Whole-tone scale

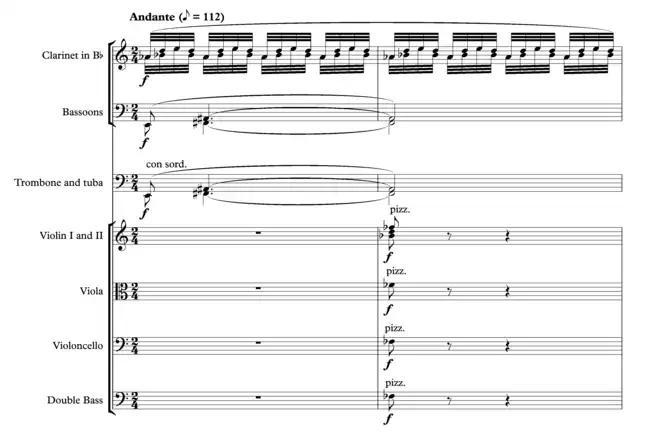

Giacomo Puccini used whole-tone scales as well as pentatonic scales in his 1904 opera "Madama Butterfly" to imitate east Asian music styles.